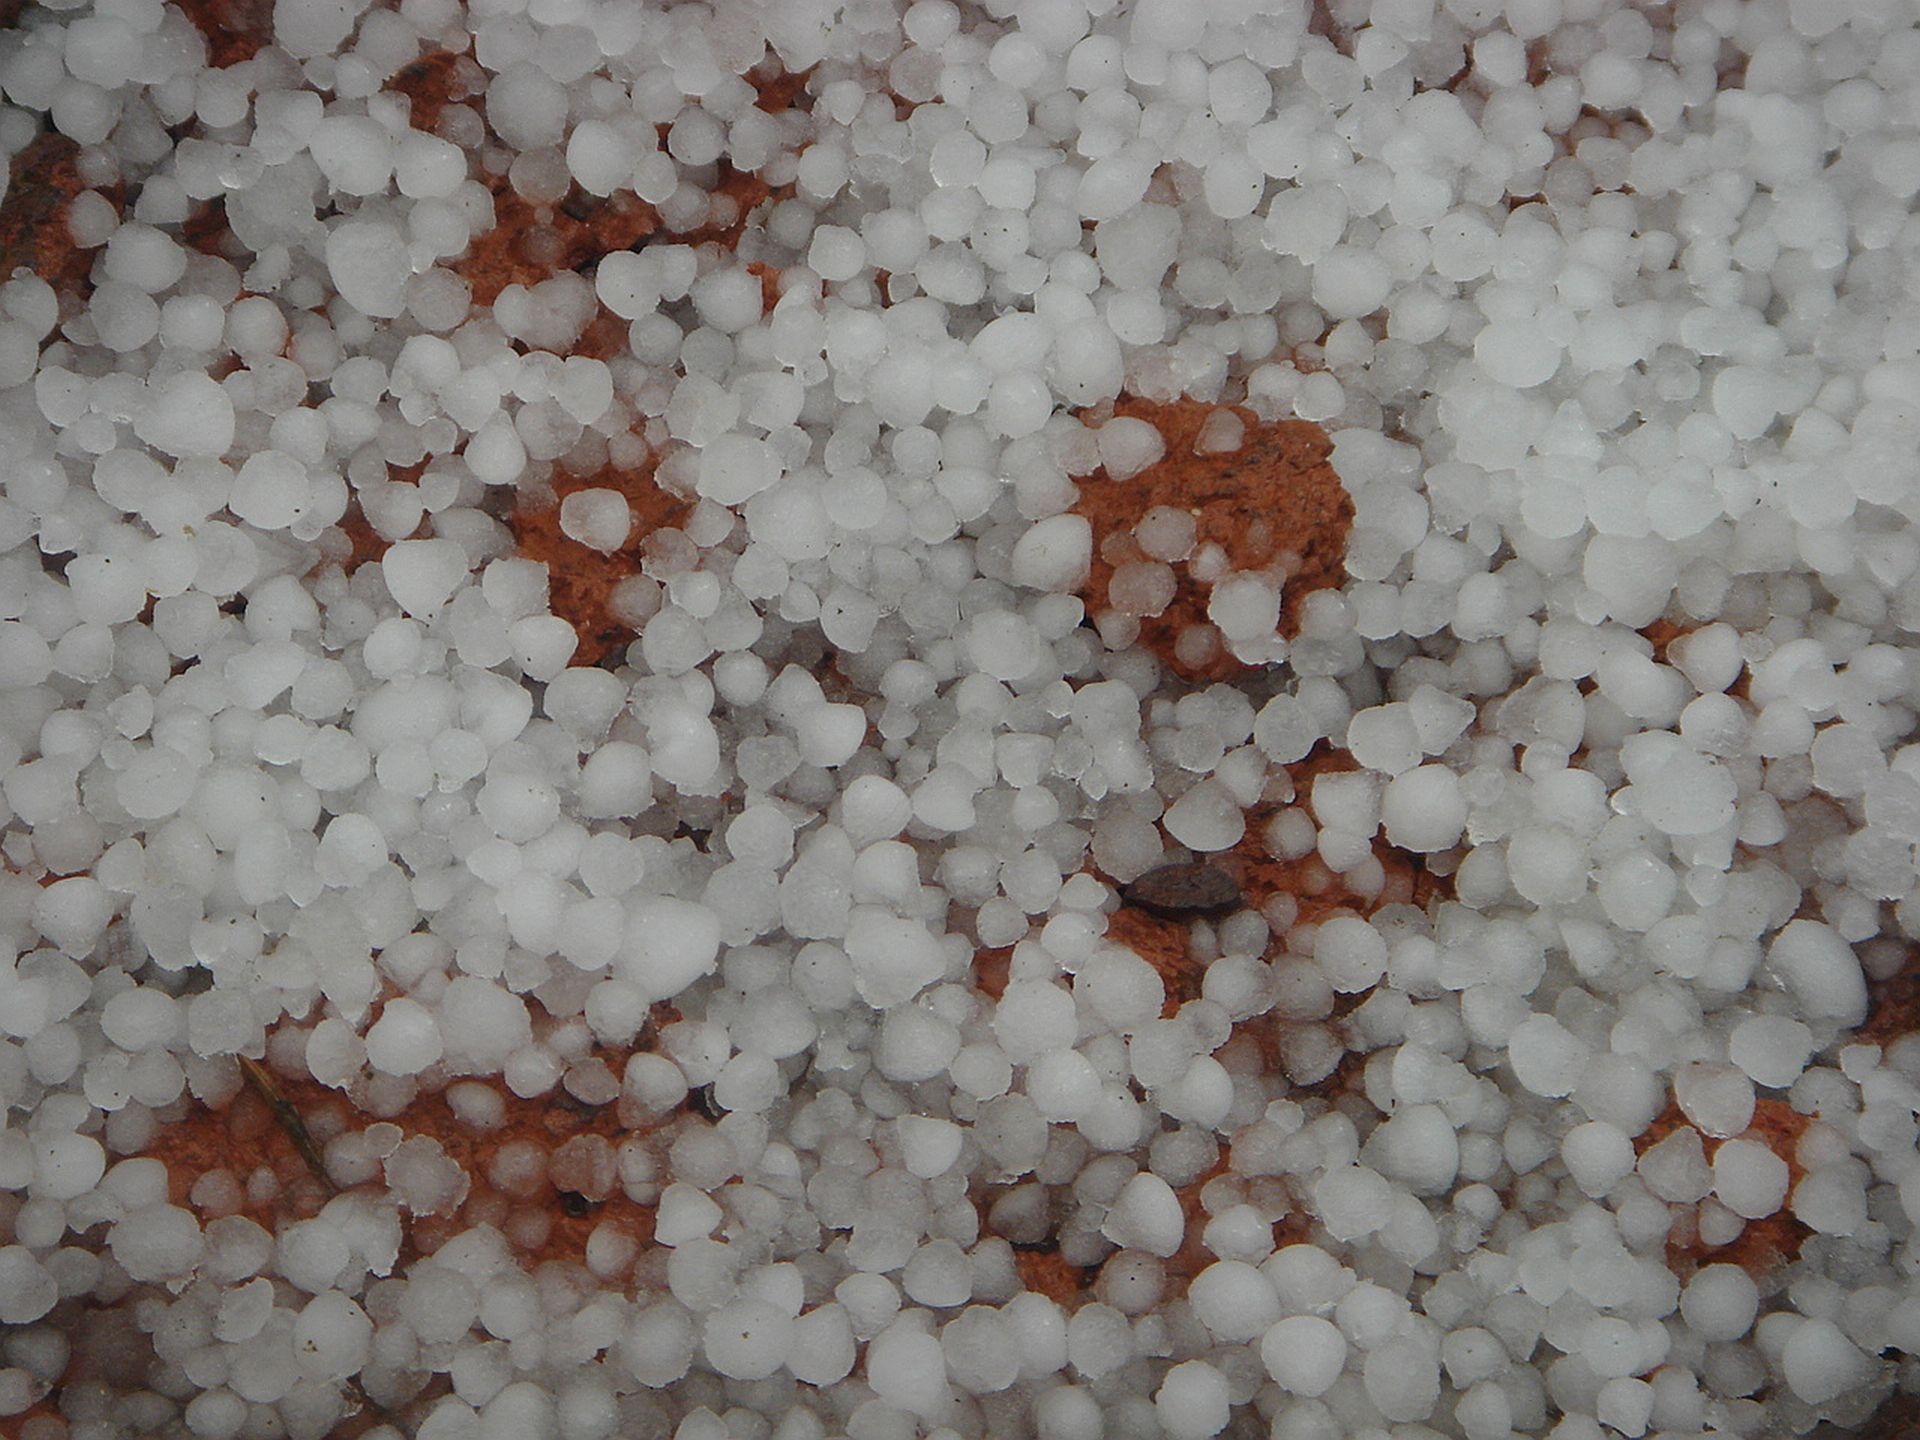
snow, weather, storm, soil, material, hail, sodium chloride, calamity